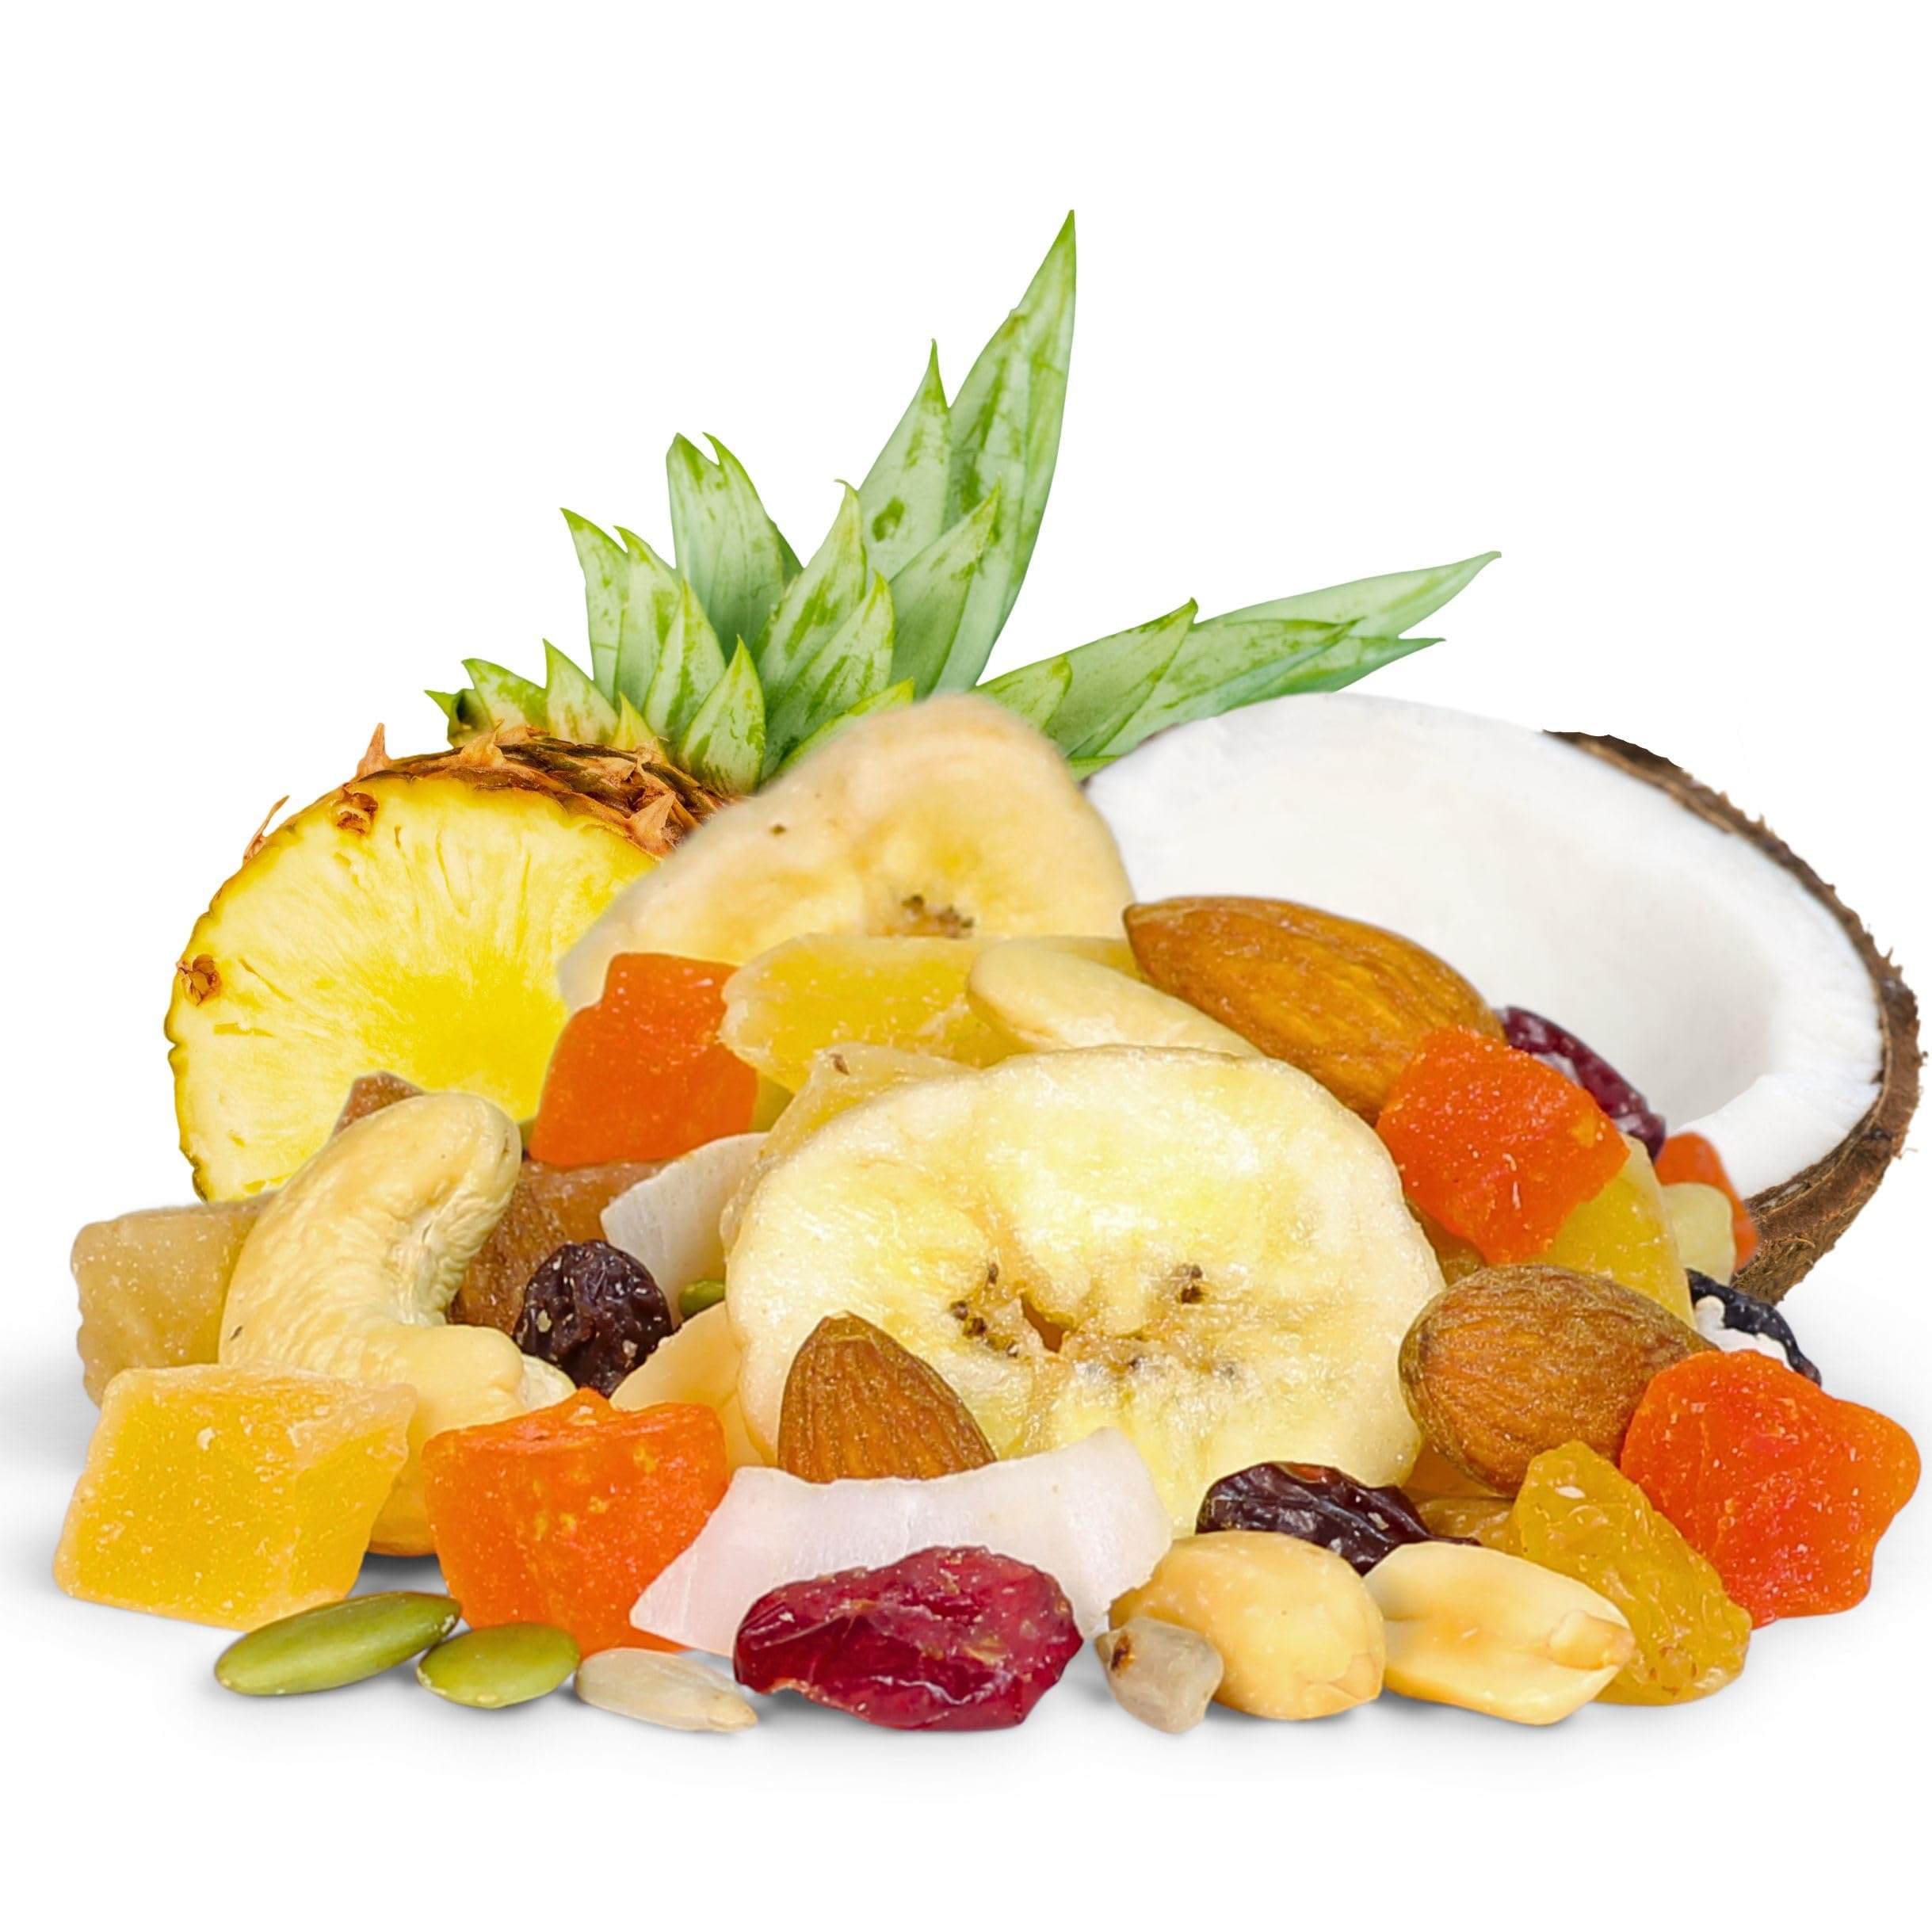
Item Name: Tropical Mix Trail mix by It’s Delish, 2 Lbs Bulk Bag | High Energy Boost Fruit and Nut Healthy Snack Medley with Protein & Vitamins with Mixed Nuts & Dried Fruits Snack – Keto, Vegan, Kosher
Bullet Point 1: HIGH ENERGY TRAIL MIX: Packed with a blend of premium nuts and dried fruits, our Tropical Mix Trail Mix provides a natural energy boost to keep you fueled throughout the day.
Bullet Point 2: HEALTHY SNACK FOR ADULTS & KIDS: Rich in protein, vitamins, and essential nutrients, this trail mix is a wholesome snack choice for a healthy lifestyle.
Bullet Point 3: MIXED NUTS & DRIED FRUITS: Enjoy a delicious combination of mixed nuts and dried fruits, including almonds, cashews, raisins, and pineapple, and more for a perfect balance of flavors and textures.
Bullet Point 4: DIETARY FRIENDLY: High protien snacks like our trail mix is keto-friendly, vegan, and kosher OU, making it suitable for various dietary needs and preferences.
Bullet Point 5: BULK PACKAGING: The 5 lbs bulk bag is ideal for sharing at parties, events, or for keeping your pantry stocked with a healthy snack option, made in the USA.
Product Description: Tropical Mix Trail Mix by It’s Delish<br><br>Elevate your snacking experience with Tropical Mix Trail Mix by It’s Delish. This 2lbs bulk bag is filled with a delightful medley of premium nuts and dried fruits, offering a perfect balance of flavors and textures. Our trail mix is designed to provide a high energy boost, making it an excellent choice for a quick and healthy snack.<br><br>Packed with protein, vitamins, and essential nutrients, this trail mix is not only delicious but also highly nutritious. Enjoy the satisfying crunch of mixed nuts, including almonds and cashews, paired with the sweet chewiness of dried fruits like raisins and pineapple.<br><br>This awesome blend includes Thompson Raisins, Golden Raisins, Almonds, Peanuts, Banana Chips, Coconut, Papaya, Cranberry, Sunflower seeds, Mango Pieces, Cashews, Pumpkin seeds. Our Tropical Mix Trail Mix is keto-friendly, vegan, and kosher, catering to a wide range of dietary needs. Whether you're on the go, at the office, or enjoying the outdoors, this trail mix is a convenient and healthy snack option.<br><br>About It's Delish! <br><br>It's Delish was established in 1992 and is located in North Hollywood, California. It's Delish is a food manufacturer and distributor who produces over 500 gourmet food products including licorice, sour belts, taffies, caramels, Jordan almonds, chocolates, nuts, fruits, trail mixes, spices, and the spice blends. It's Delish also produces organics and all natural products. We give you the opportunity to order from the factory direct!<br><br> It’s Delish! prides itself on the four pillars that are at the foundation of everything we do. Innovation Quality Value Service
Value: 32.0
Unit: Ounce

Price: 21.99